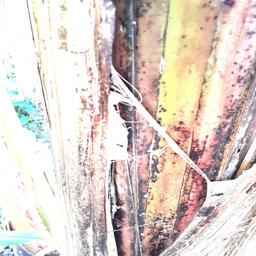
Label: BACTERIAL SOFT ROT